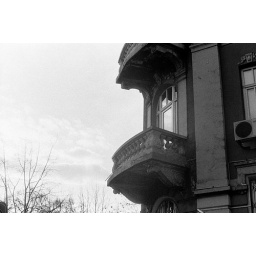
the sky in the window